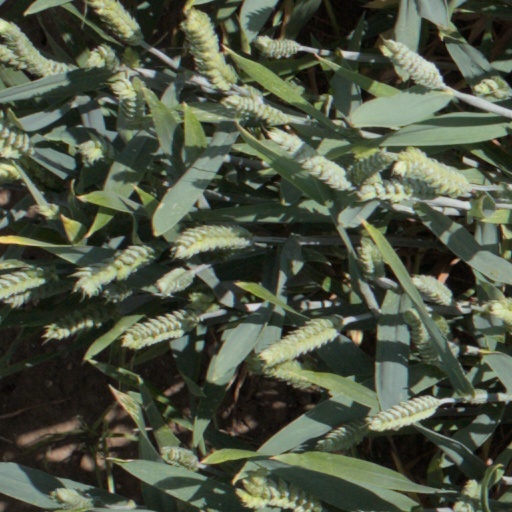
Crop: wheat